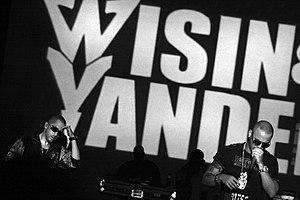
Wisin y Yandel est un duo de reggaeton venant de la ville de Cayey située sur l’île de Porto Rico. Le duo est composé de Juan Luis Morera Luna alias Wisin et de Llandel Veguilla Malavé Salazar alias Yandel.
La liste suivante comprend des musiciens de reggaeton.